Linux Game Publishing

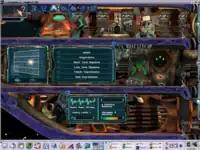
Creatures: Internet Edition was the first game published by LGP.

The company was founded on 5 September 2001 by Michael Simms when the similarly oriented Loki Software filed for bankruptcy. Simms had previously founded the Tux Games retailer a few years earlier, and the collapse of Loki would have gravely affected his available stock. Linux Game Publishing had initially tried to pick up the support rights to many of Loki's titles, but in the end it was only able to acquire the rights to "MindRover: The Europa Project". It was able, however, to independently pick up the publishing rights to "Creatures: Internet Edition" as well as the rights to the port of "" which was previously being developed by Tribsoft. Empowered by the addition of former Loki employee Mike Phillips, LGP released its first title on 21 December 2001. In 2002 Ryan C. Gordon (a.k.a. icculus, former Loki Software) started porting the puzzle game "Candy Cruncher" to Linux and he was looking for beta testers. The first Linux version of Candy Cruncher was released in 2002 by Pyrogon (an indie game company founded by former employee of 3dfx and id Software Brian Hook) as a digital download. LGP took interest in publishing Pyrogon games on physical CDs, and on 10 September 2002, LGP and Pyrogon announced a publishing partnership for Pyrogon's Linux titles. Upon learning about the release of "Postal 2" in 2003, Ryan decided to contact the developer behind it wondering if they would be interested in him making a port of the game to Linux. Loki had previously ported the original "Postal" to Linux, and he was interested in keeping the franchise compatible. Running with Scissors agreed, and the finished port was shipped on 14 February 2005, with LGP initially handling the publishing of the Linux version. In 2003, Hyperion Entertainment and Metropolis Software extended their existing license agreement for "Gorky 17". Linux gaming developers Steven Fuller and Joe Tennies joined the Hyperion Entertainment game development team and they ported Gorky 17 to Linux, which three years later was published by LGP.